La Belle (ship)

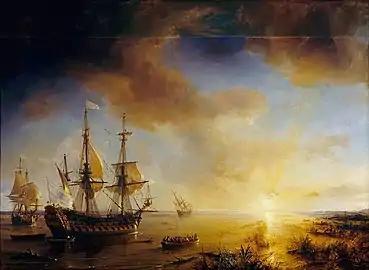
"La Salle's Expedition to Louisiana in 1684", painted in 1844 by Jean Antoine Théodore de Gudin. "La Belle" is on the left, "Le Joly" is in the middle, and "L'Aimable" is grounded on the right.

On July 24, 1684, La Salle left La Rochelle with four ships: the 36-gun man-of-war "Le Joly", the 300-ton storeship "L'Aimable", the barque "La Belle", and the ketch "St. Francois". The ships carried almost 300 people, including 100 soldiers, six missionaries, eight merchants, over a dozen women and children, and artisans and craftsmen. The "St. Francois" and its full load of supplies, provisions, and tools for the colony were captured by Spanish privateers in Santo Domingo. In late November 1684, the three remaining ships continued their search for the Mississippi River delta. Before they left, local sailors warned them that the Gulf currents flowed east, and would carry the ships toward the Florida straits unless they corrected for it. On December 18, the ships reached the Gulf of Mexico and entered waters that Spain claimed as their sole territory. None of the members of the expedition had ever been in the Gulf of Mexico or knew how to navigate it. The expedition was unable to find the Mississippi due to a combination of inaccurate maps, La Salle's previous miscalculation of the latitude of the mouth of the Mississippi River, and overcorrecting for the currents. Instead, they landed at Matagorda Bay in Spanish Texas in early 1685, west of the Mississippi.